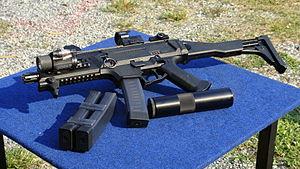
Le CZ Scorpion Evo 3 A1 est un pistolet-mitrailleur de calibre 9 × 19 mm fabriqué par l'entreprise tchèque Česká Zbrojovka. La version semi-automatique se nomme CZ Scorpion Evo 3 S1. Malgré son nom, ce modèle est mécaniquement très différent de son "ainé", le célèbre Vz 61 Skorpion.